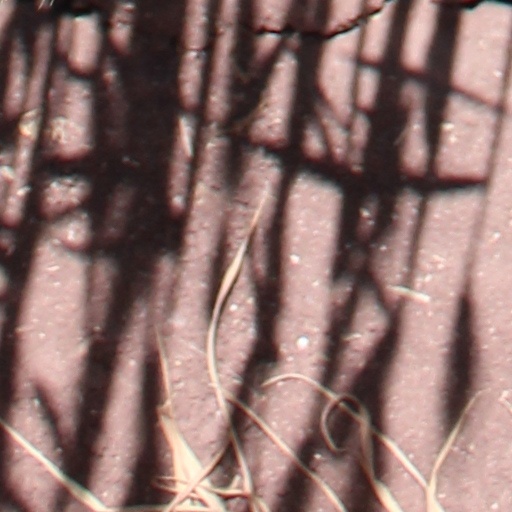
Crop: wheat